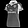
Label: T - shirt / top